Boada de Campos

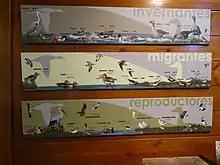
A display about the birds

The municipality is included in a Special Protection Area. A site of particular interest to bird-watchers is the Laguna de Boada, a restored wetland. It is noted for its wintering waterfowl.